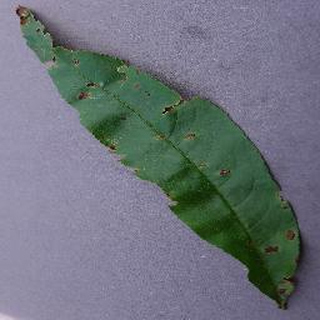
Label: peach_bacterial_spot